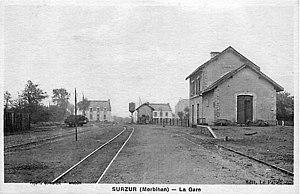
La gare de Surzur des lignes de chemin de fer d'intérêt local, à voie métrique, de La Roche-Bernard à Locminé et de Surzur à Port-Navalo. Elle est située à Surzur dans le Morbihan.
La gare de Surzur est une gare ferroviaire française, fermée, des lignes, d'intérêt local à voie métrique, de la Roche-Bernard à Locminé et de Surzur à Port-Navalo. Elle est située au bourg de la commune de Surzur dans le département du Morbihan en région Bretagne.
La compagnie des chemins de fer du Morbihan, en 1892, se voit confier par le conseil général du Morbihan la construction et l'exploitation d'un réseau de voies ferrées d'intérêt local, à écartement métrique, qui à son apogée, en 1921, totalise 402 km sur le Morbihan et 120 km sur l'ancien département de la Loire-Inférieure.